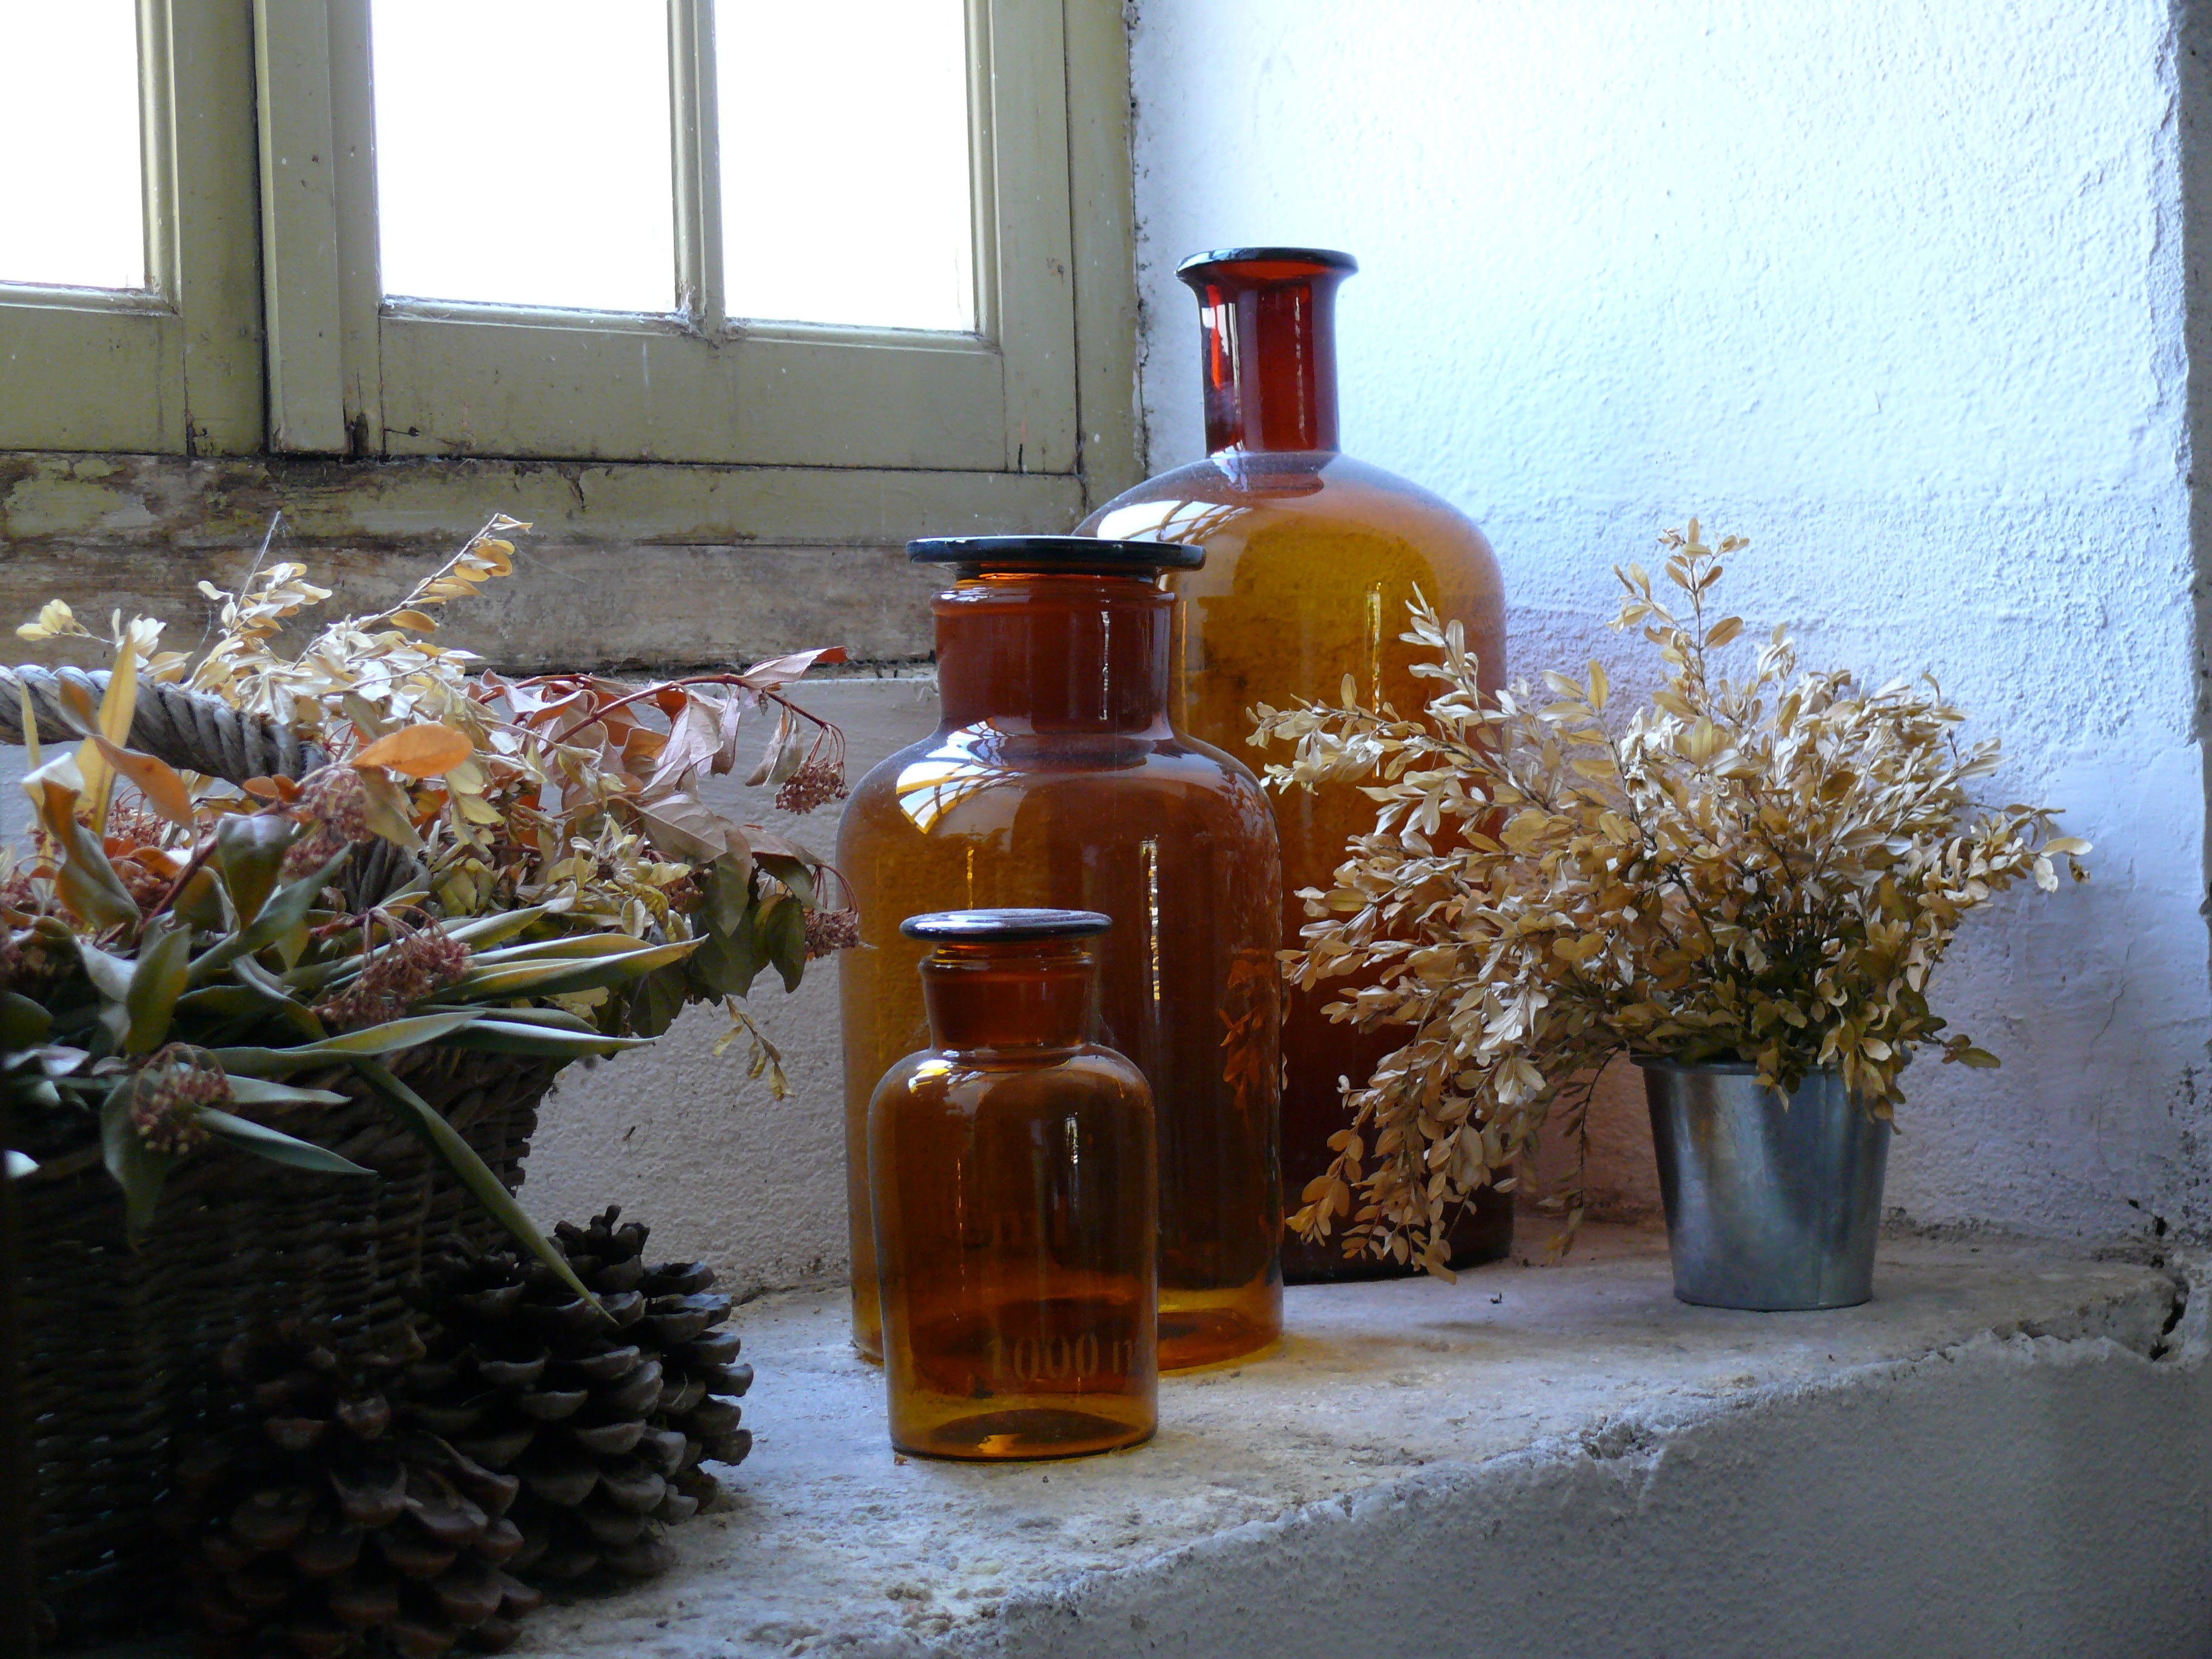
light, flower, window, bottle, still life, bottles, distilled beverage